Battle of Ulm

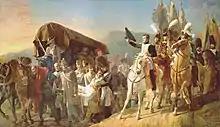
Napoleon saluting the wounded Austrians after their surrender.

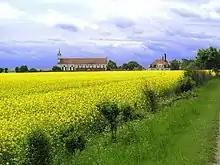
Site of the Battle of Elchingen on October 14, near the monastery of Elchingen

The Ulm Campaign is considered an example of a strategic victory, though Napoleon indeed had an overwhelming superior force. The campaign was won with no major battle. The Austrians fell into the same trap Napoleon had set at the Battle of Marengo, but unlike Marengo, the trap worked with success. Everything was made to confuse the enemy.